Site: brandenburg
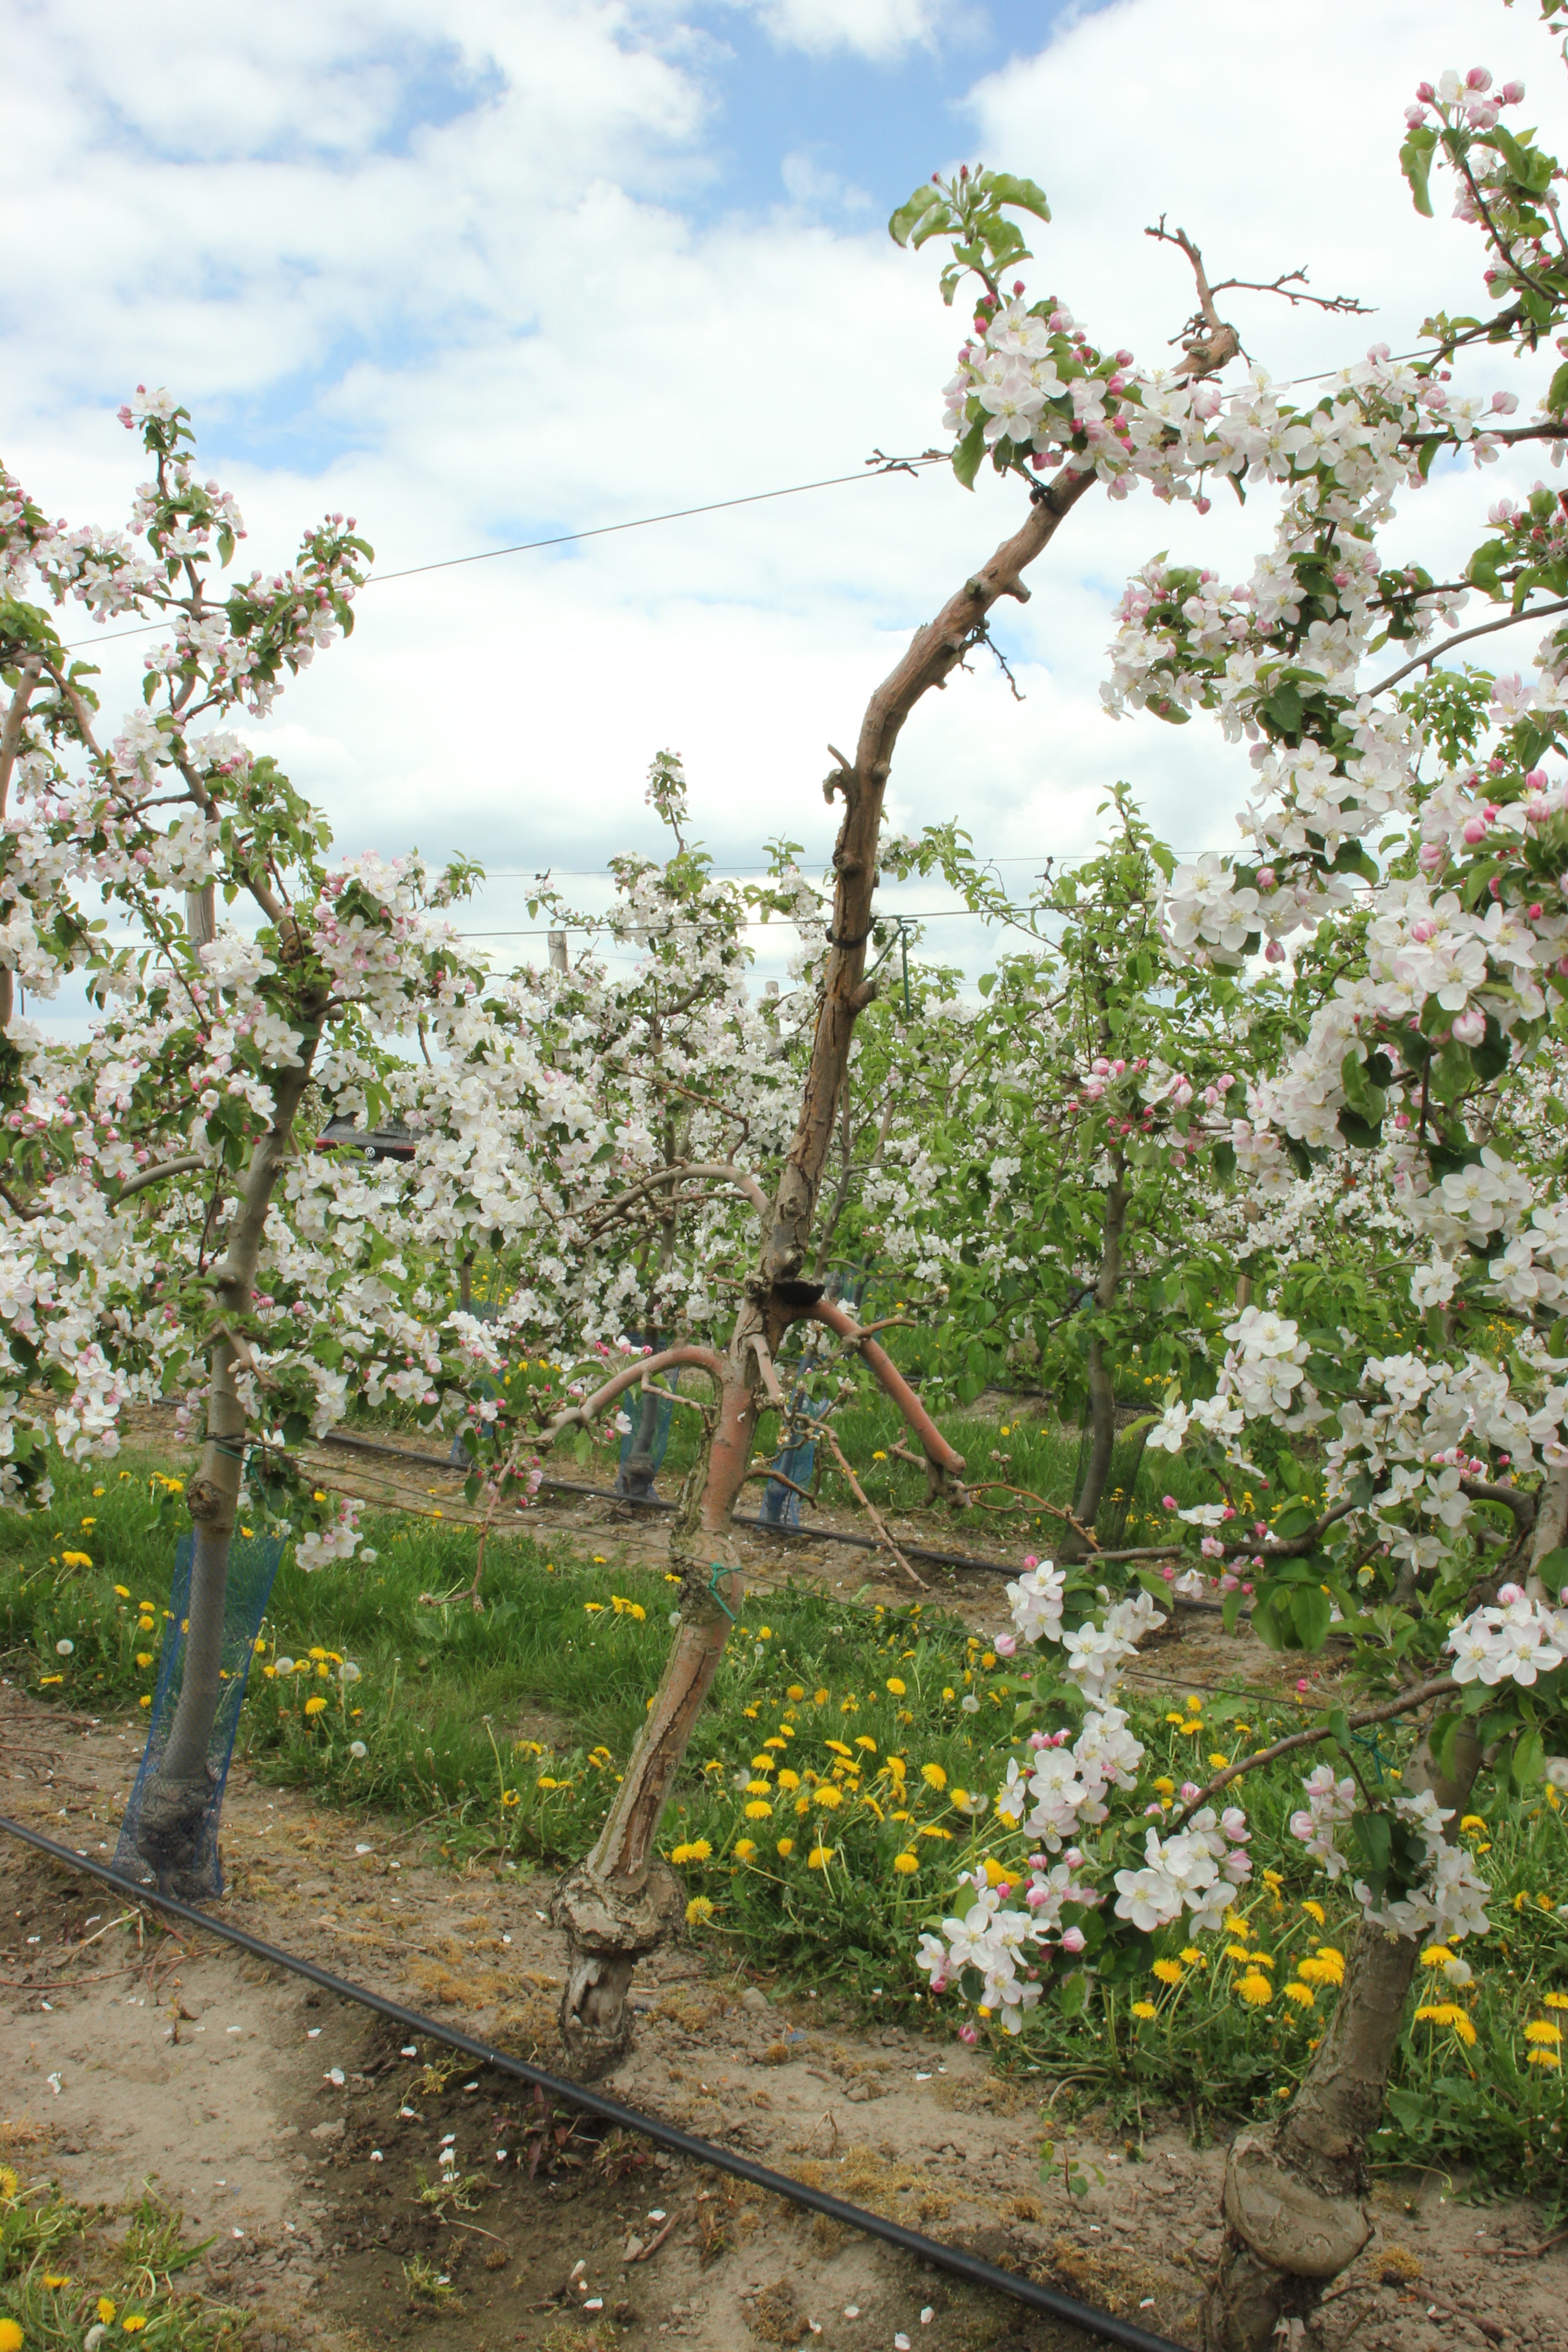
Growth stage (BBCH 65): Flowering